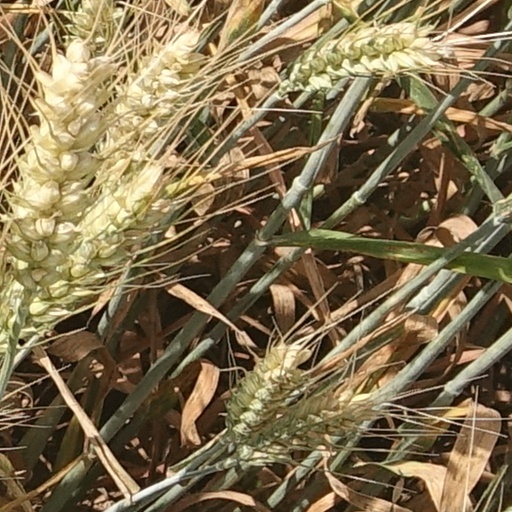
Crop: wheat